Michael Collins (Irish leader)

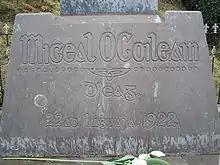
Memorial cross at Béal na Bláth

An annual commemoration ceremony takes place in August near the ambush site at Béal na Bláth, County Cork, organised by The Béal na mBláth Commemoration Committee. In 2009, the former President of Ireland Mary Robinson gave the oration. In 2010 the Minister for Finance Brian Lenihan Jnr became the first Fianna Fáil person to give the oration. In 2012 on the 90th anniversary of the death of Collins, the Taoiseach Enda Kenny gave the oration, the first serving head of government to do so. There is also a remembrance ceremony at Collins' grave in Glasnevin Cemetery on the anniversary of his death every year.